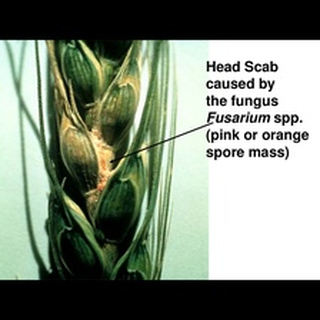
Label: wheat_tan_spot